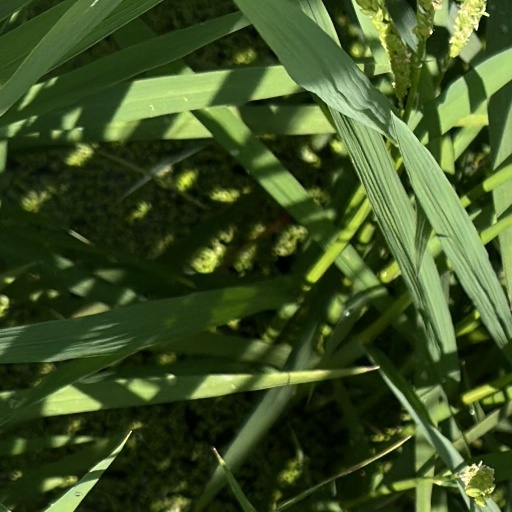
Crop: rice